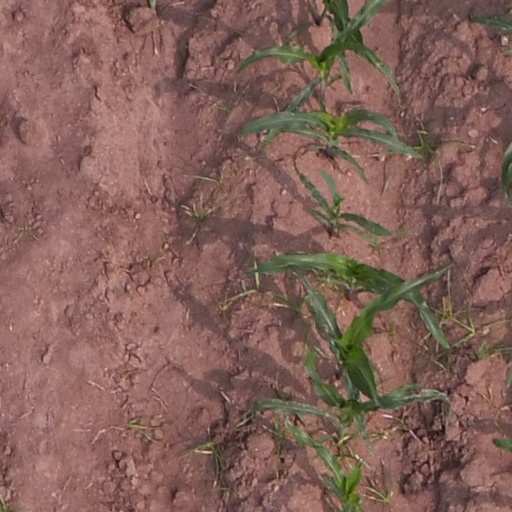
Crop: maize; corn